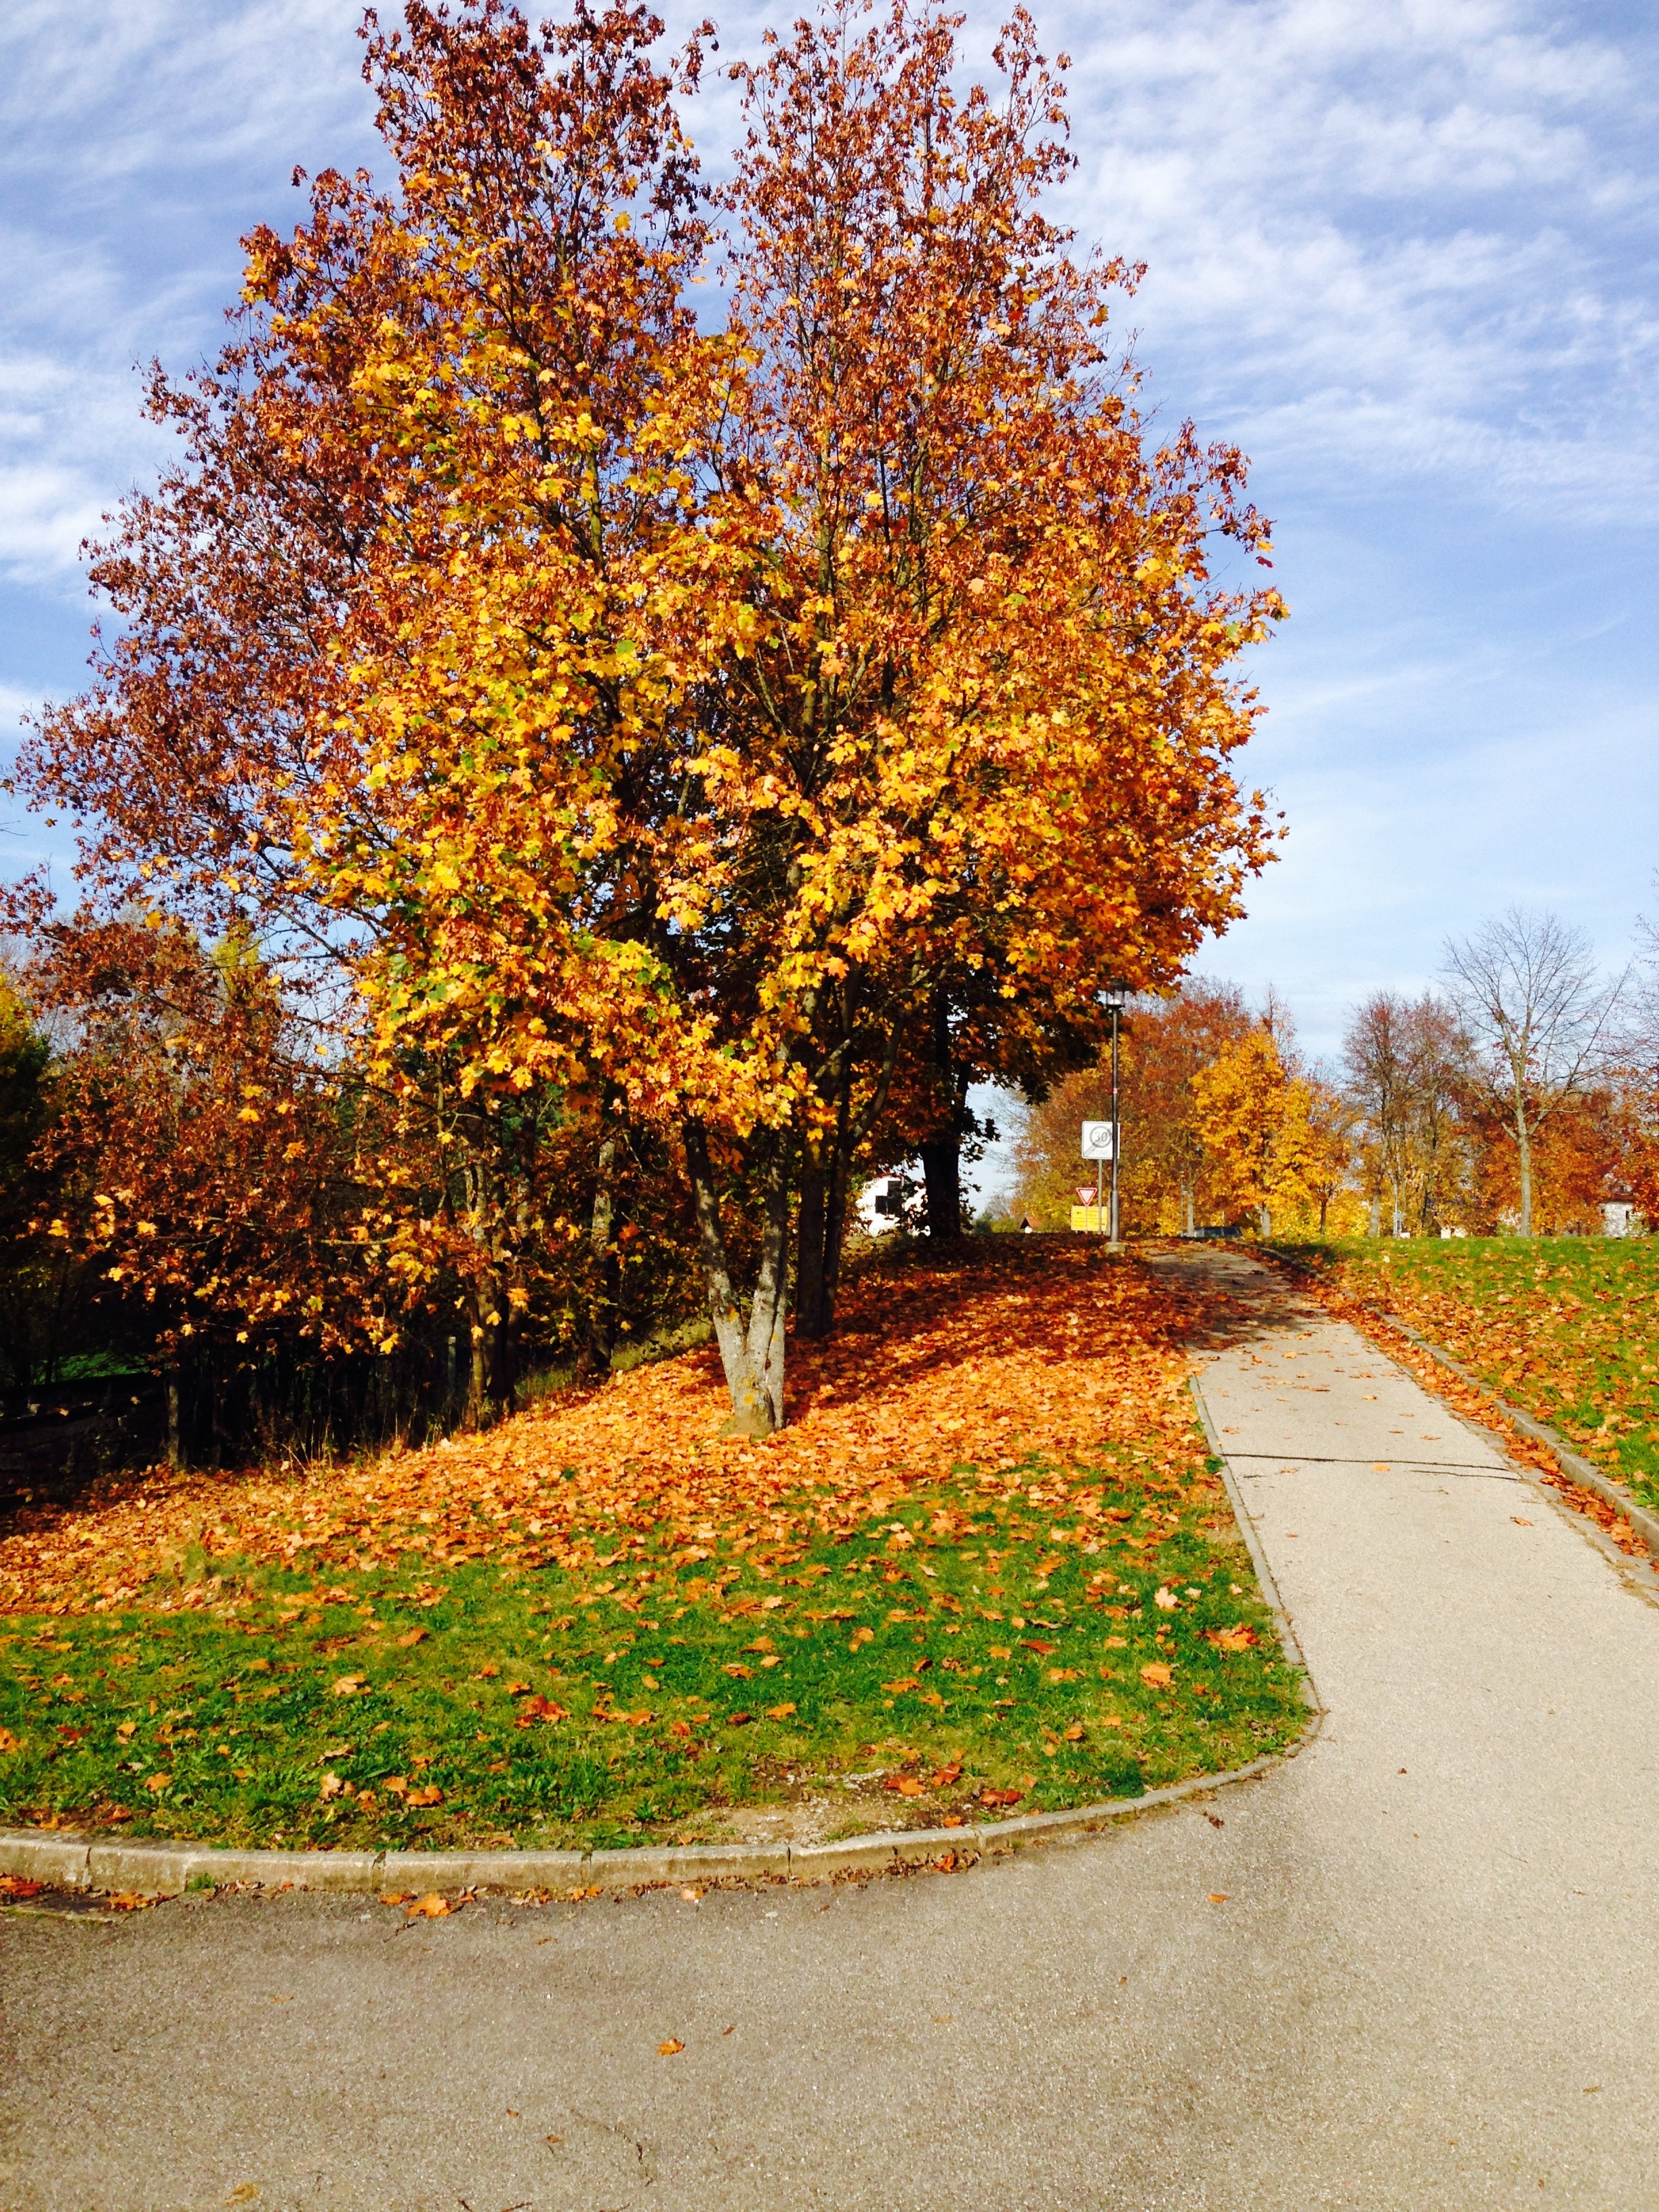
tree, plant, leaf, walk, autumn, colorful, season, maple tree, leaves, shrub, colorful leaves, cycle path, flowering plant, woody plant, land plant